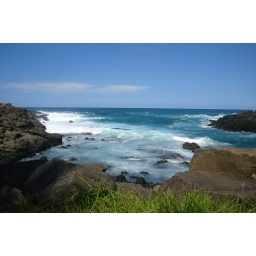
Looking down over the ocean from the house were I was staying in Kiama.